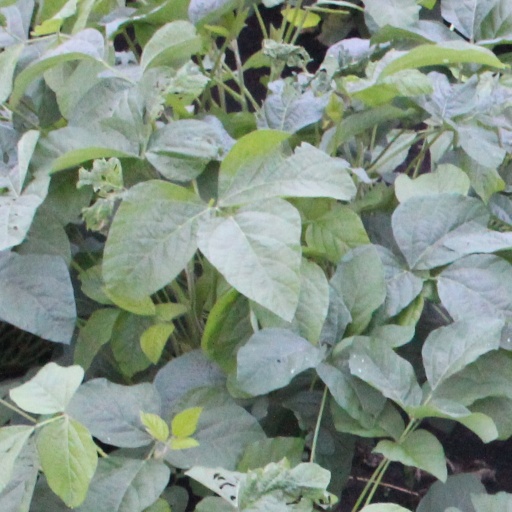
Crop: soybean